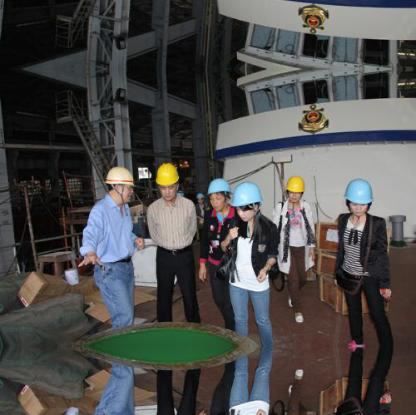
Objects in the image:
label: helmet
label: helmet
label: helmet
label: helmet
label: helmet
label: helmet